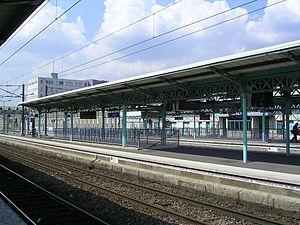
Bondy est une commune française située dans la banlieue Nord-Est de Paris, à 8 km de la Porte de Pantin, dans le département de la Seine-Saint-Denis, en région Île-de-France.